Monterrey, Casanare

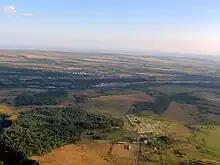
Panorama of Monterrey from the mountains.

In Monterrey, the plains are located in two small areas: the Southeast and Northeast. The plains present deposits of sedimentation of fine material, brought in from the rivers originating in the mountainous areas. The plains are largely flat terrain.